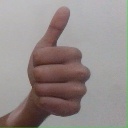
अक्षर: थ